Mountains of Manhattan

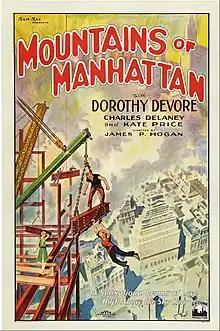
Film poster

Mountains of Manhattan is a 1927 American silent drama film directed by James P. Hogan and starring Dorothy Devore, Charles Delaney, and Kate Price.